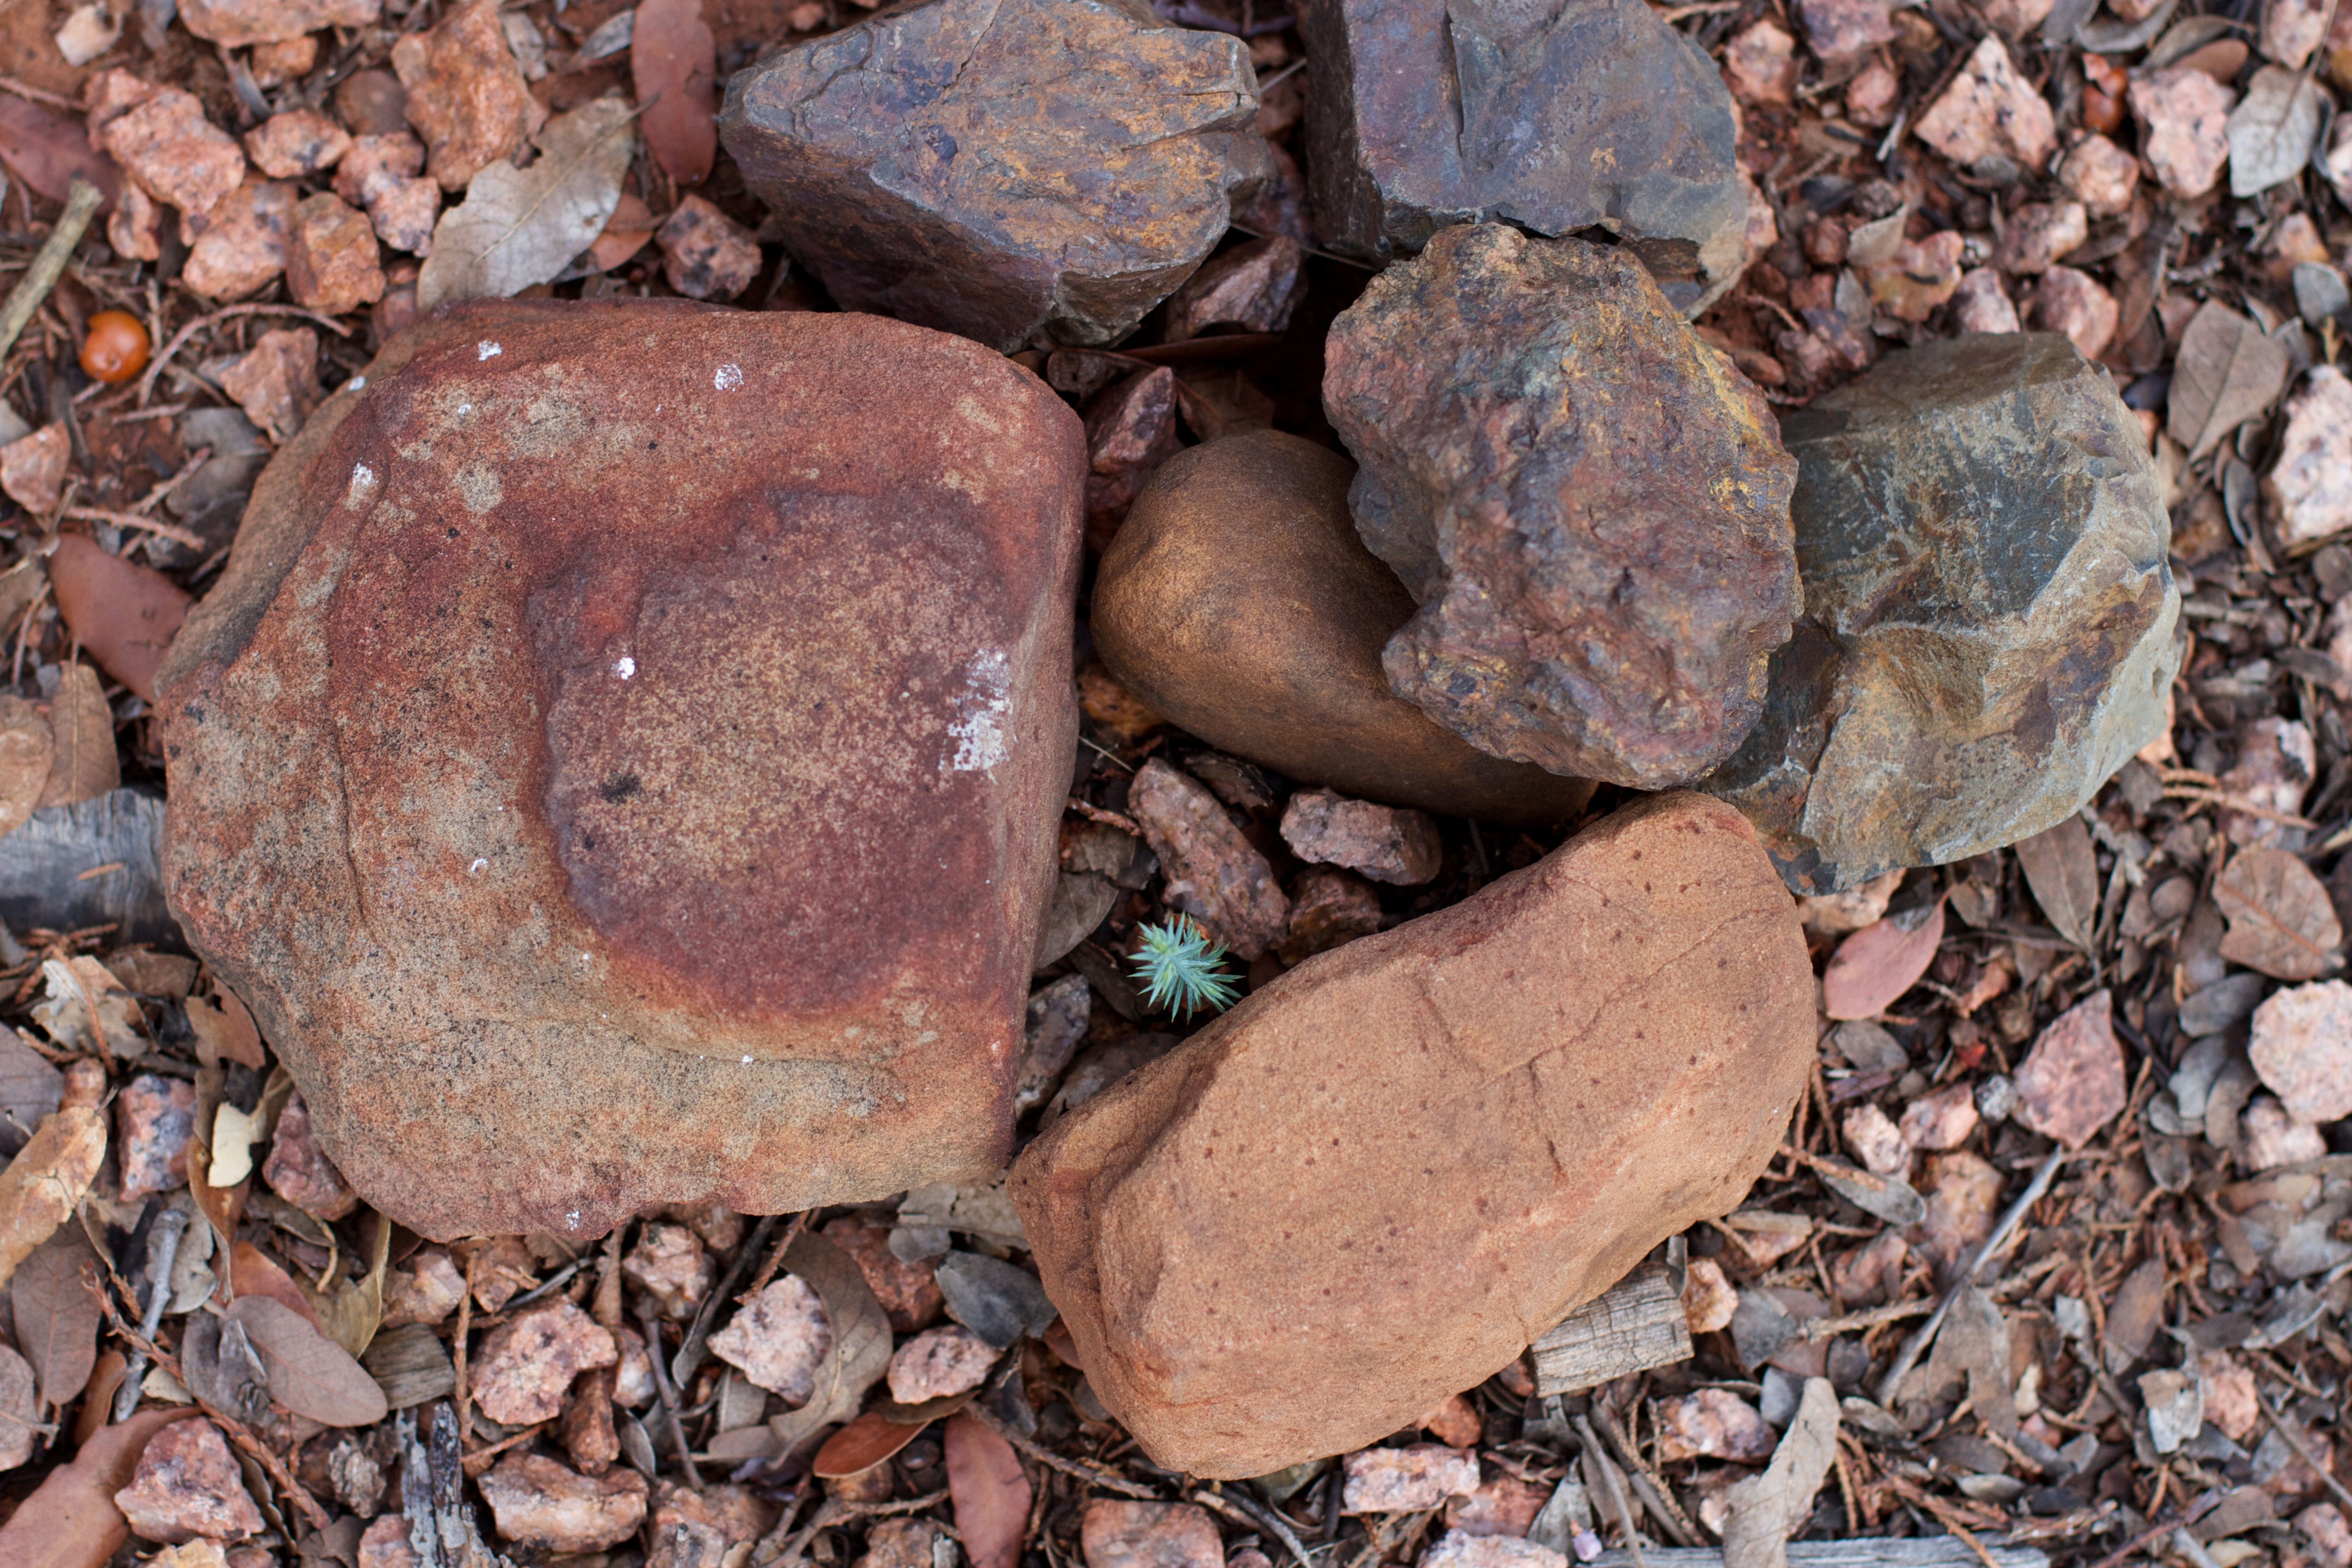
rock, wood, soil, material, rubble, geology, gravel, boulder, gardenphor